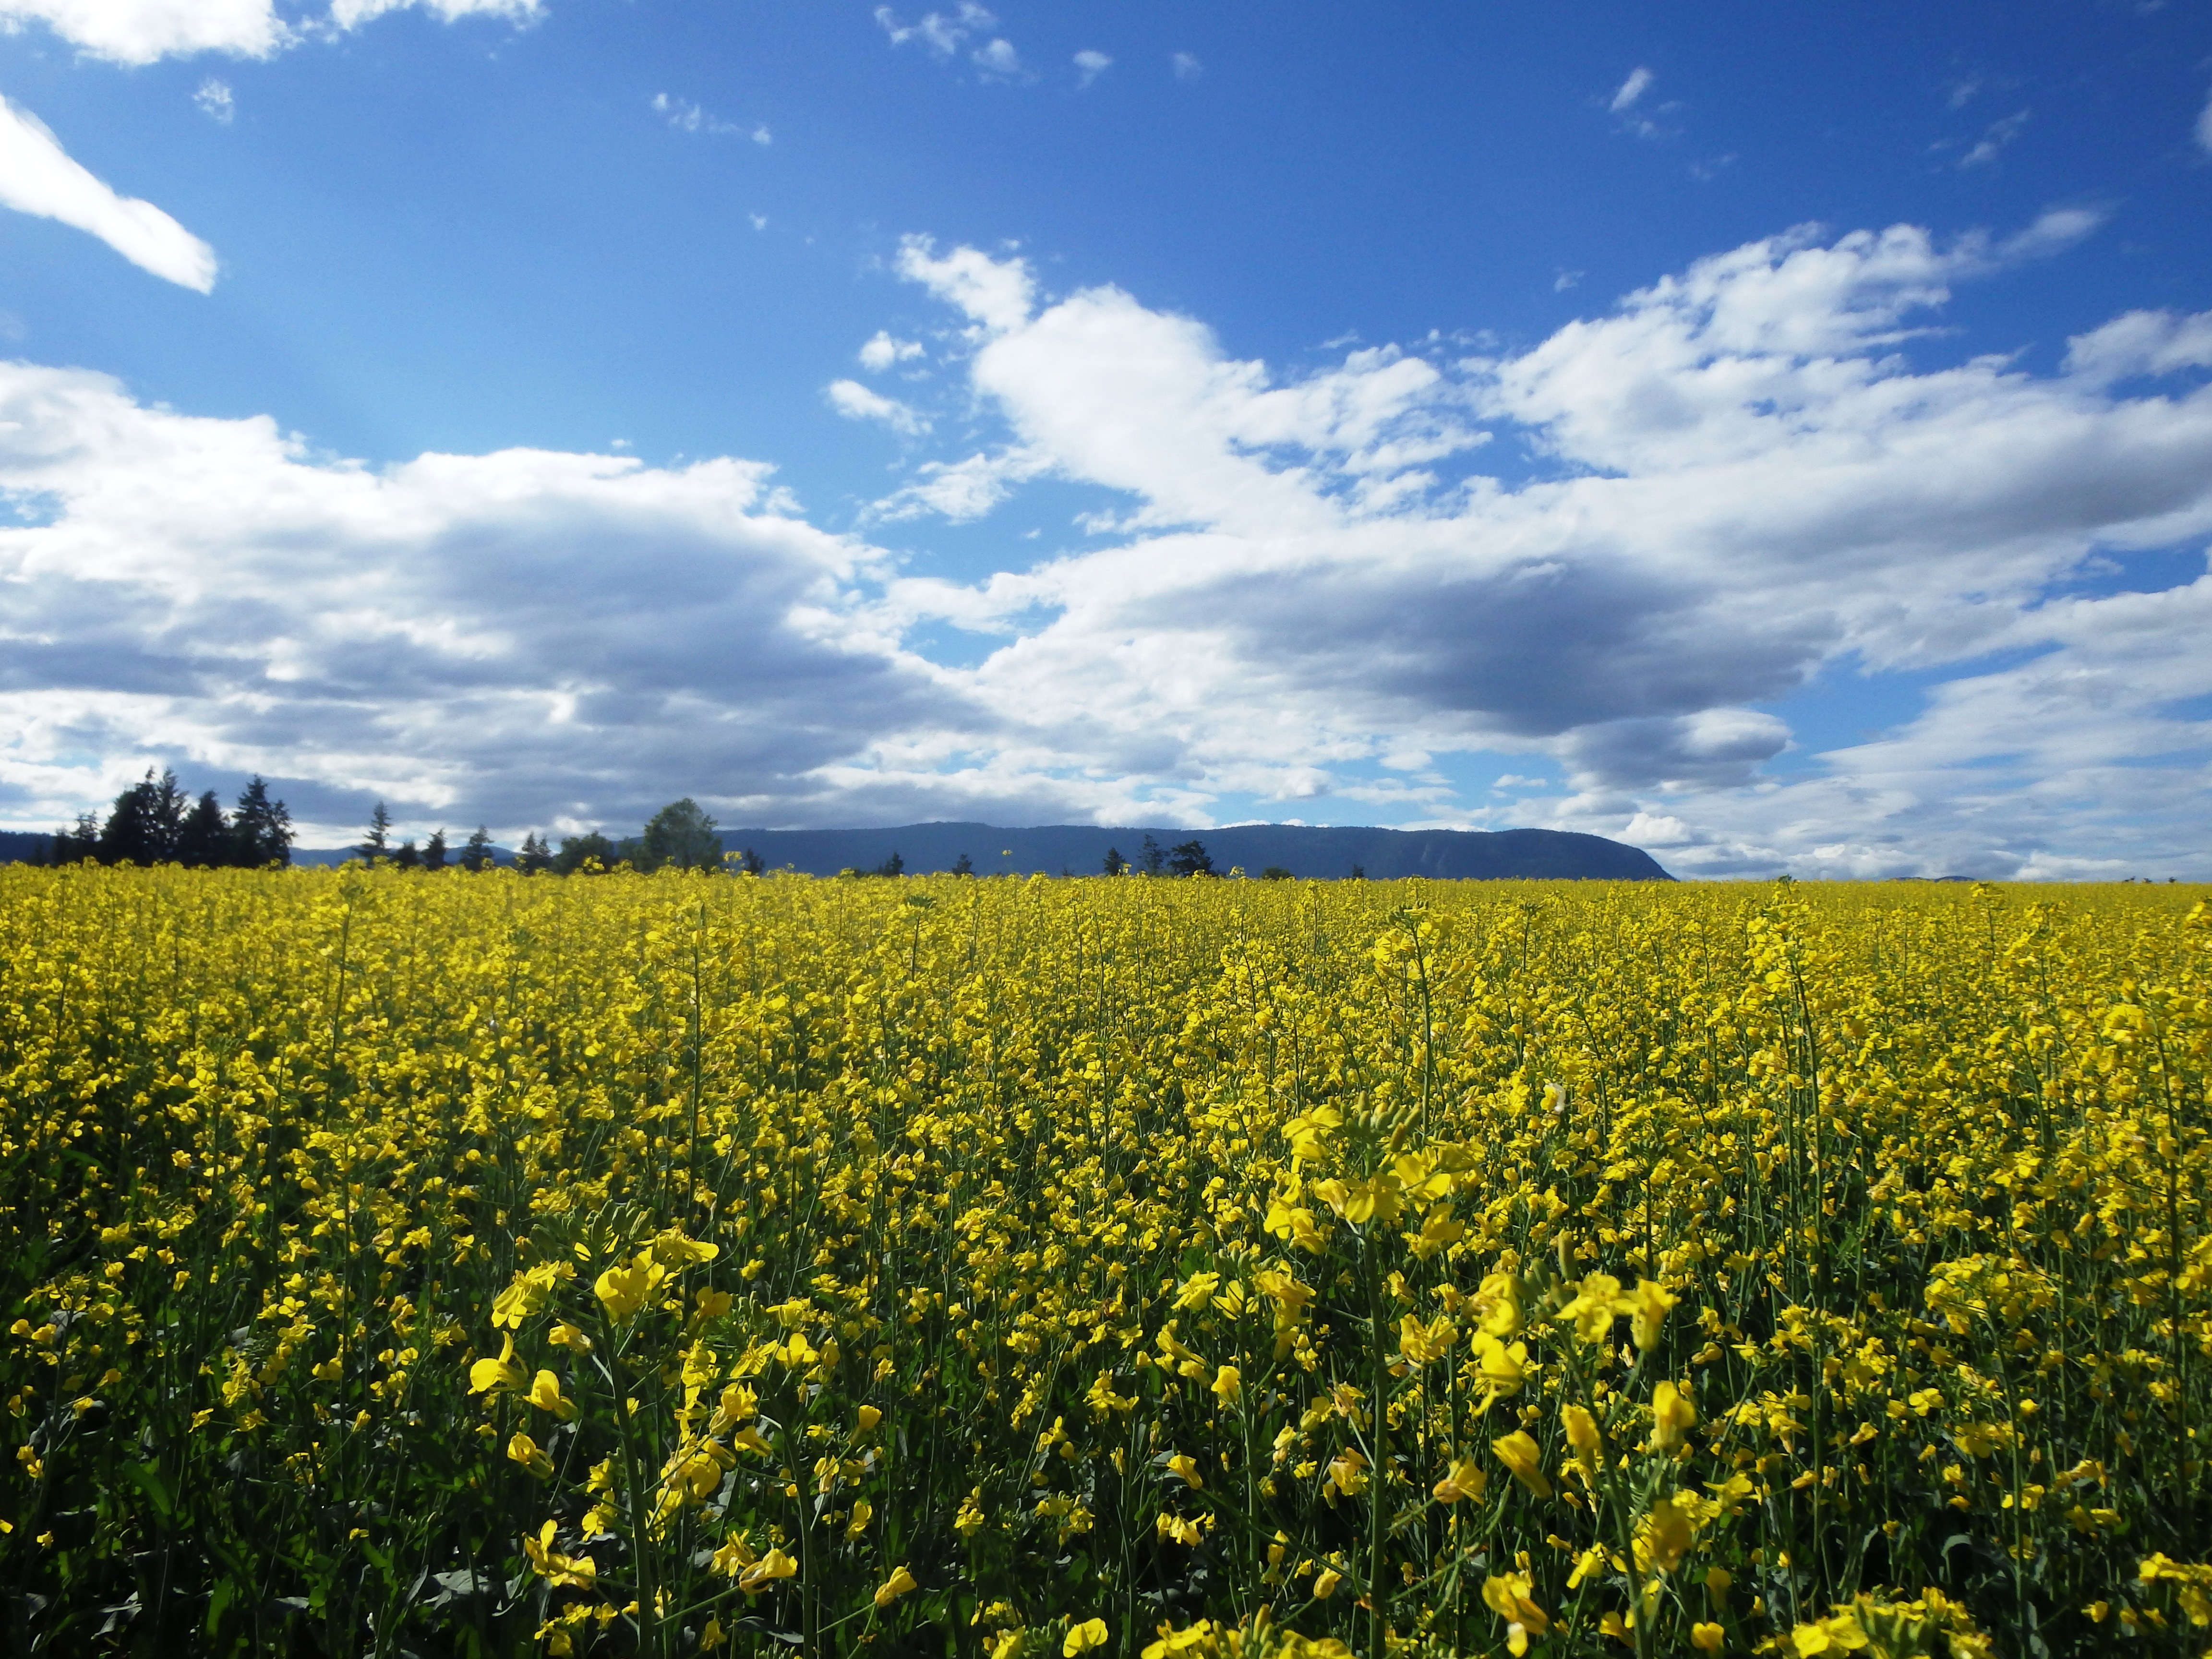
grass, horizon, plant, sky, field, meadow, prairie, sunlight, flower, food, produce, vegetable, crop, pasture, agriculture, plain, rapeseed, wildflower, grassland, canola, ecosystem, brassica, rural area, flowering plant, daisy family, grass family, land plant, mustard plant, mustard and cabbage family, brassica rapa